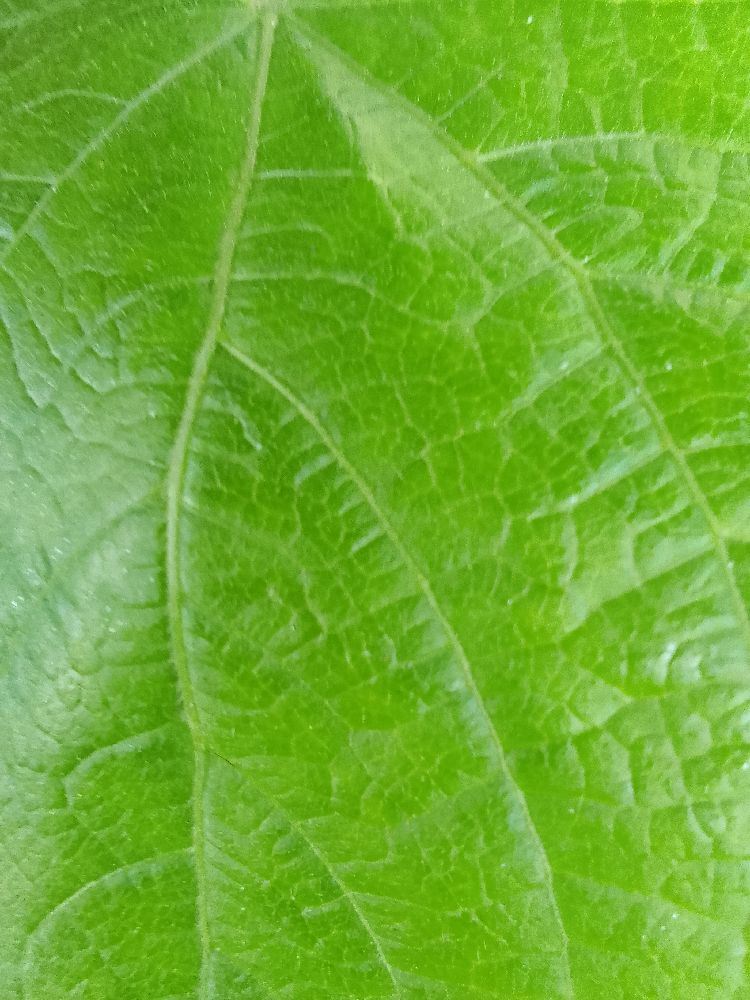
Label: healthy